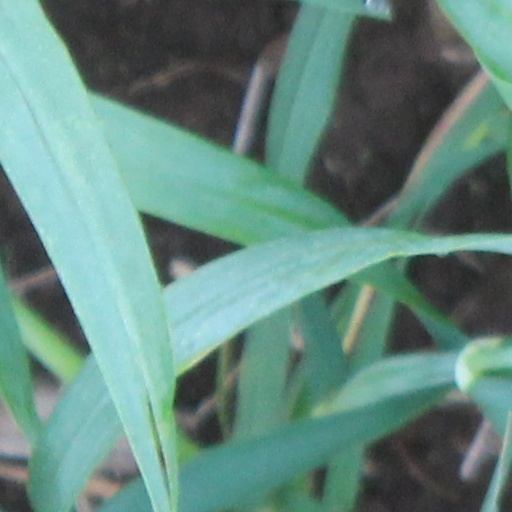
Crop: wheat